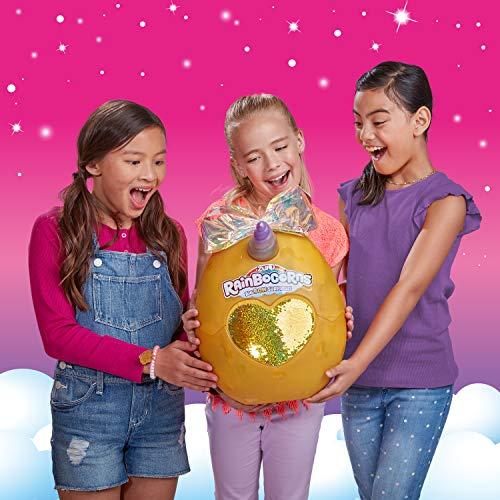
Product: Rainbocorns Giant Big Bow Surprise Mystery Egg (Includes 25+ Surprises!) by Zuru
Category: Toys & Games | Novelty & Gag Toys
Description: Rainbocorns big bow surprise: discover the most beautiful surprises with Rainbocorns big bow surprise Hatch open the giant egg to discover the biggest rainbocorn yet, with over 25 layers of fun, and all new collectable bow-bowcorns This is the perfect Christmas present.
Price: $35.00
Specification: ProductDimensions:11.5x10.2x14inches|ItemWeight:2.3pounds|ShippingWeight:2.3pounds(Viewshippingratesandpolicies)|ASIN:B07SFK4MDG|Itemmodelnumber:9209A-S002|Manufacturerrecommendedage:36months-12years